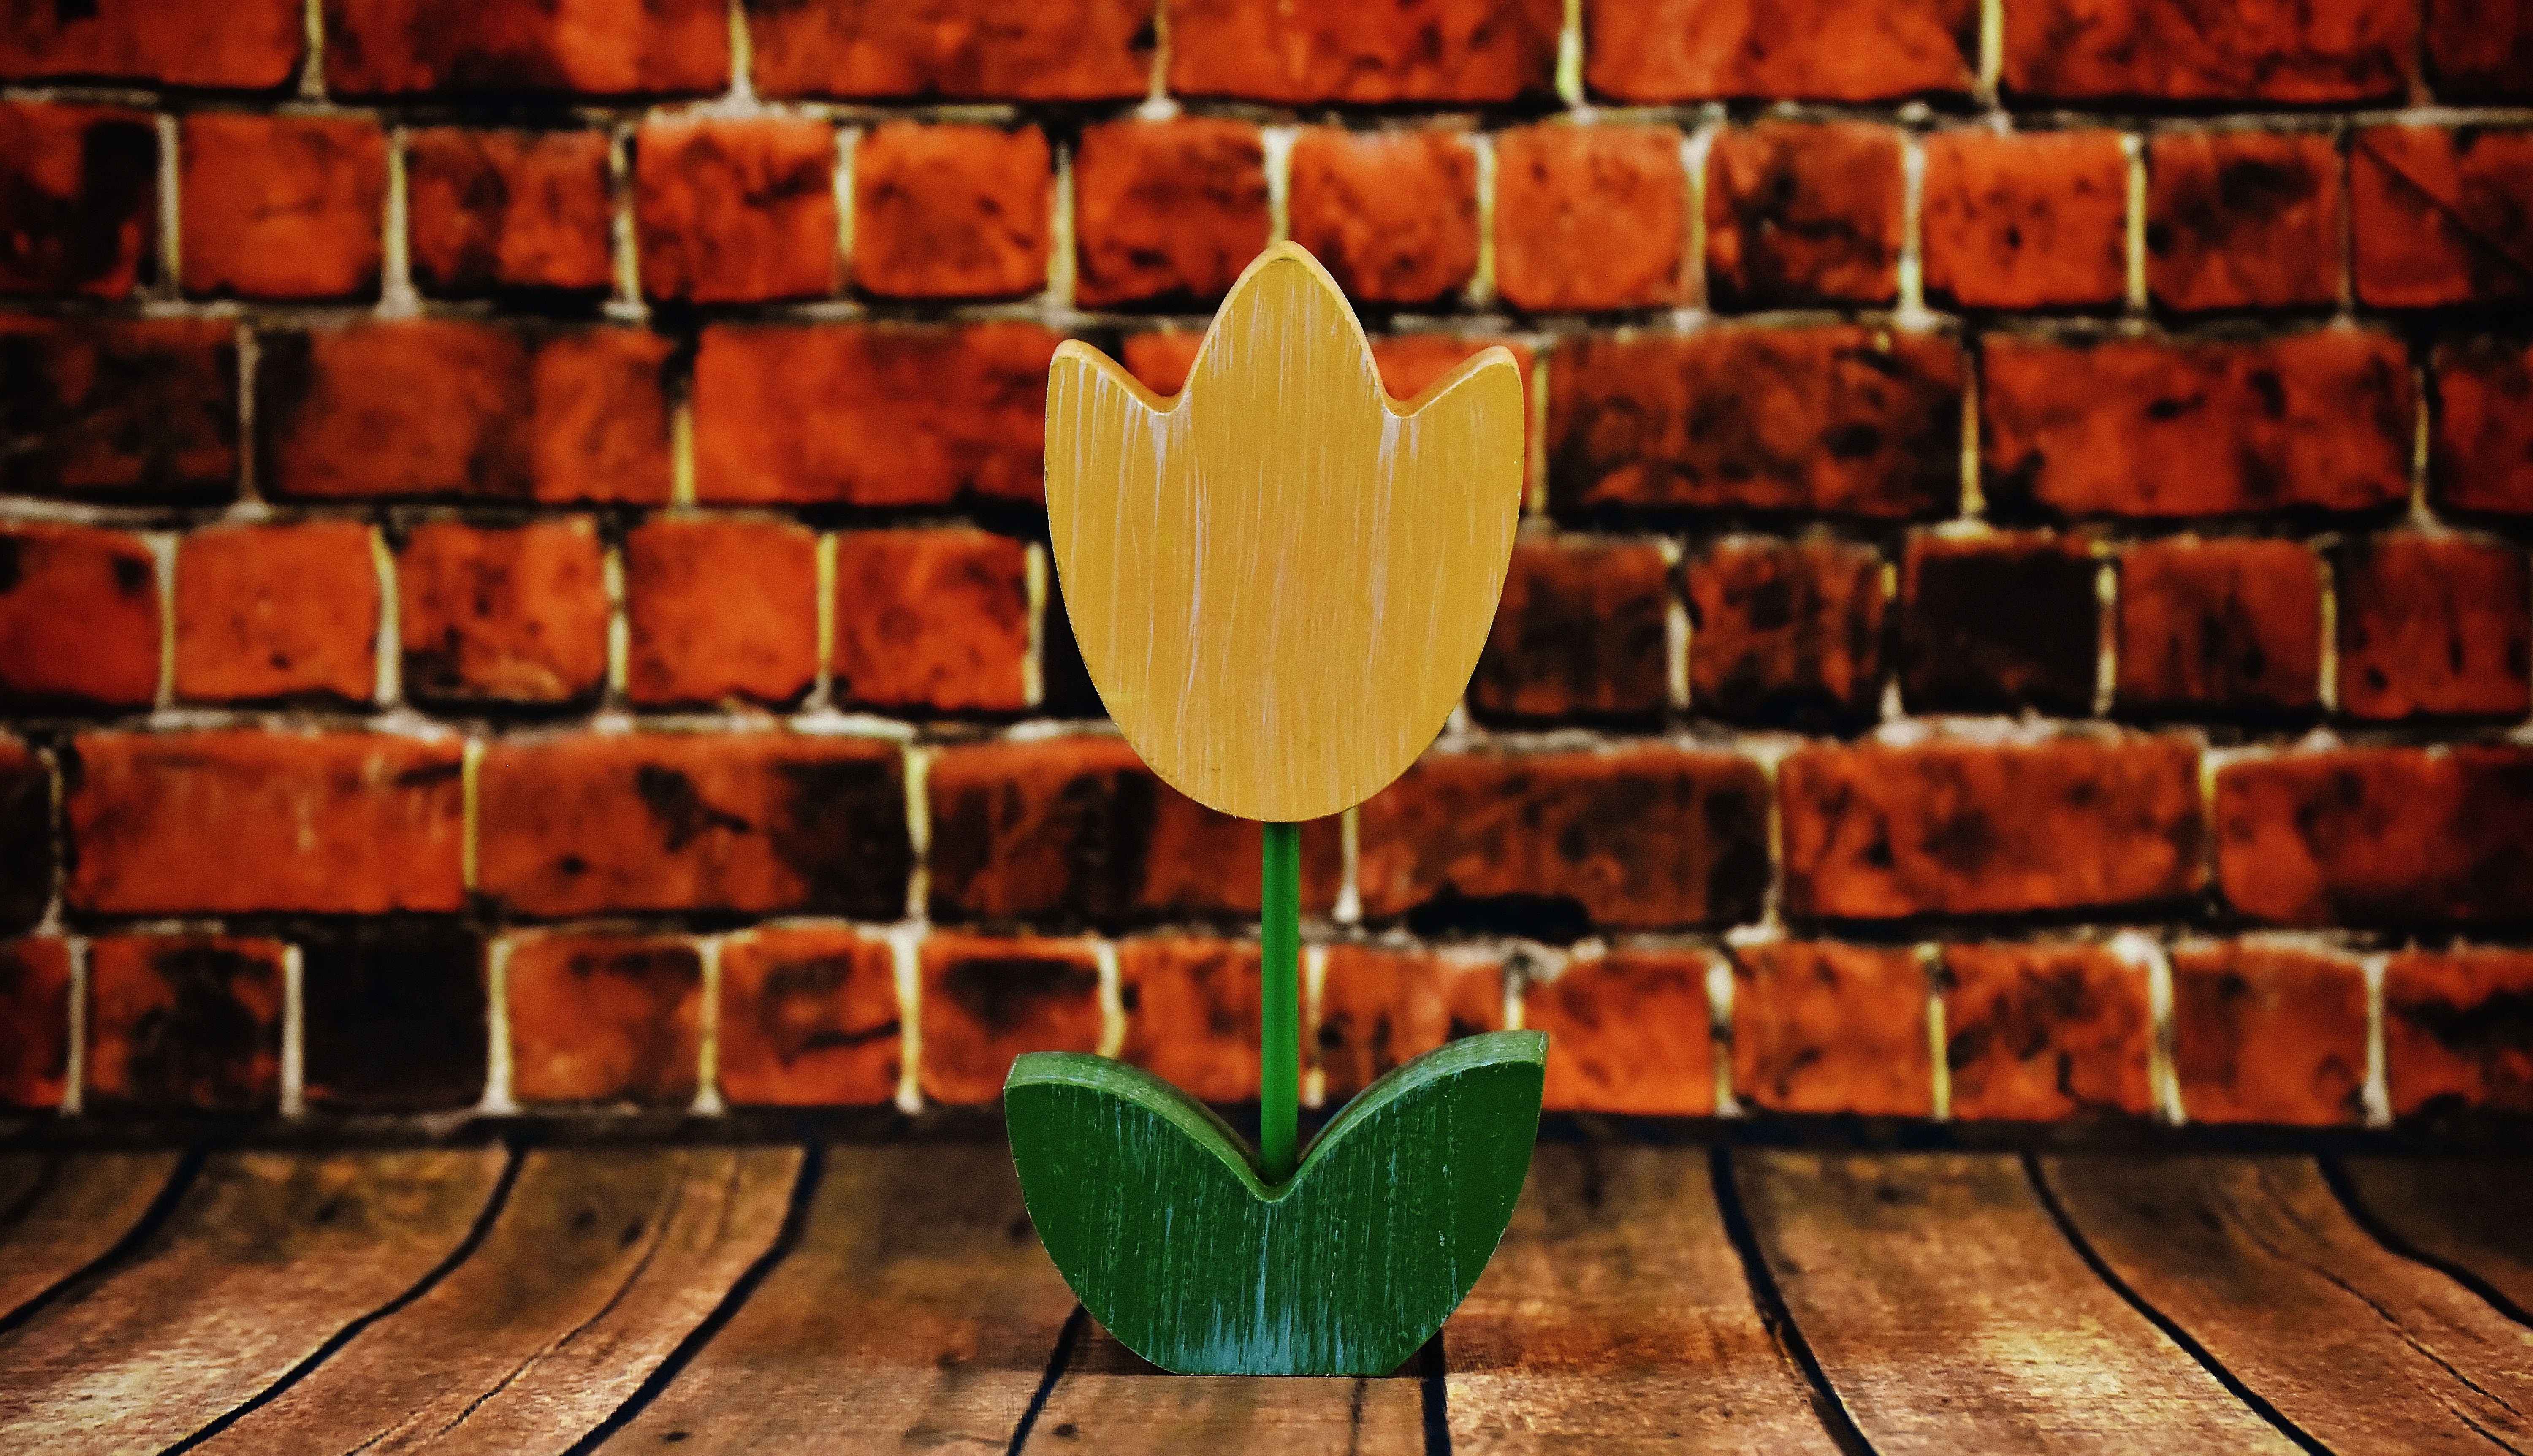
nature, wood, leaf, flower, wall, tulip, spring, red, color, autumn, colorful, yellow, brick, lighting, macro photography